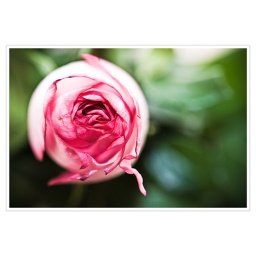
One of the roses in the bouquet that I bought for my wife on our 9th Wedding Anniversary...